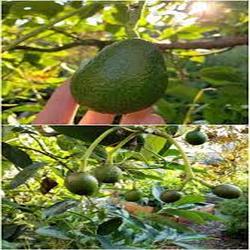
Label: Avocado